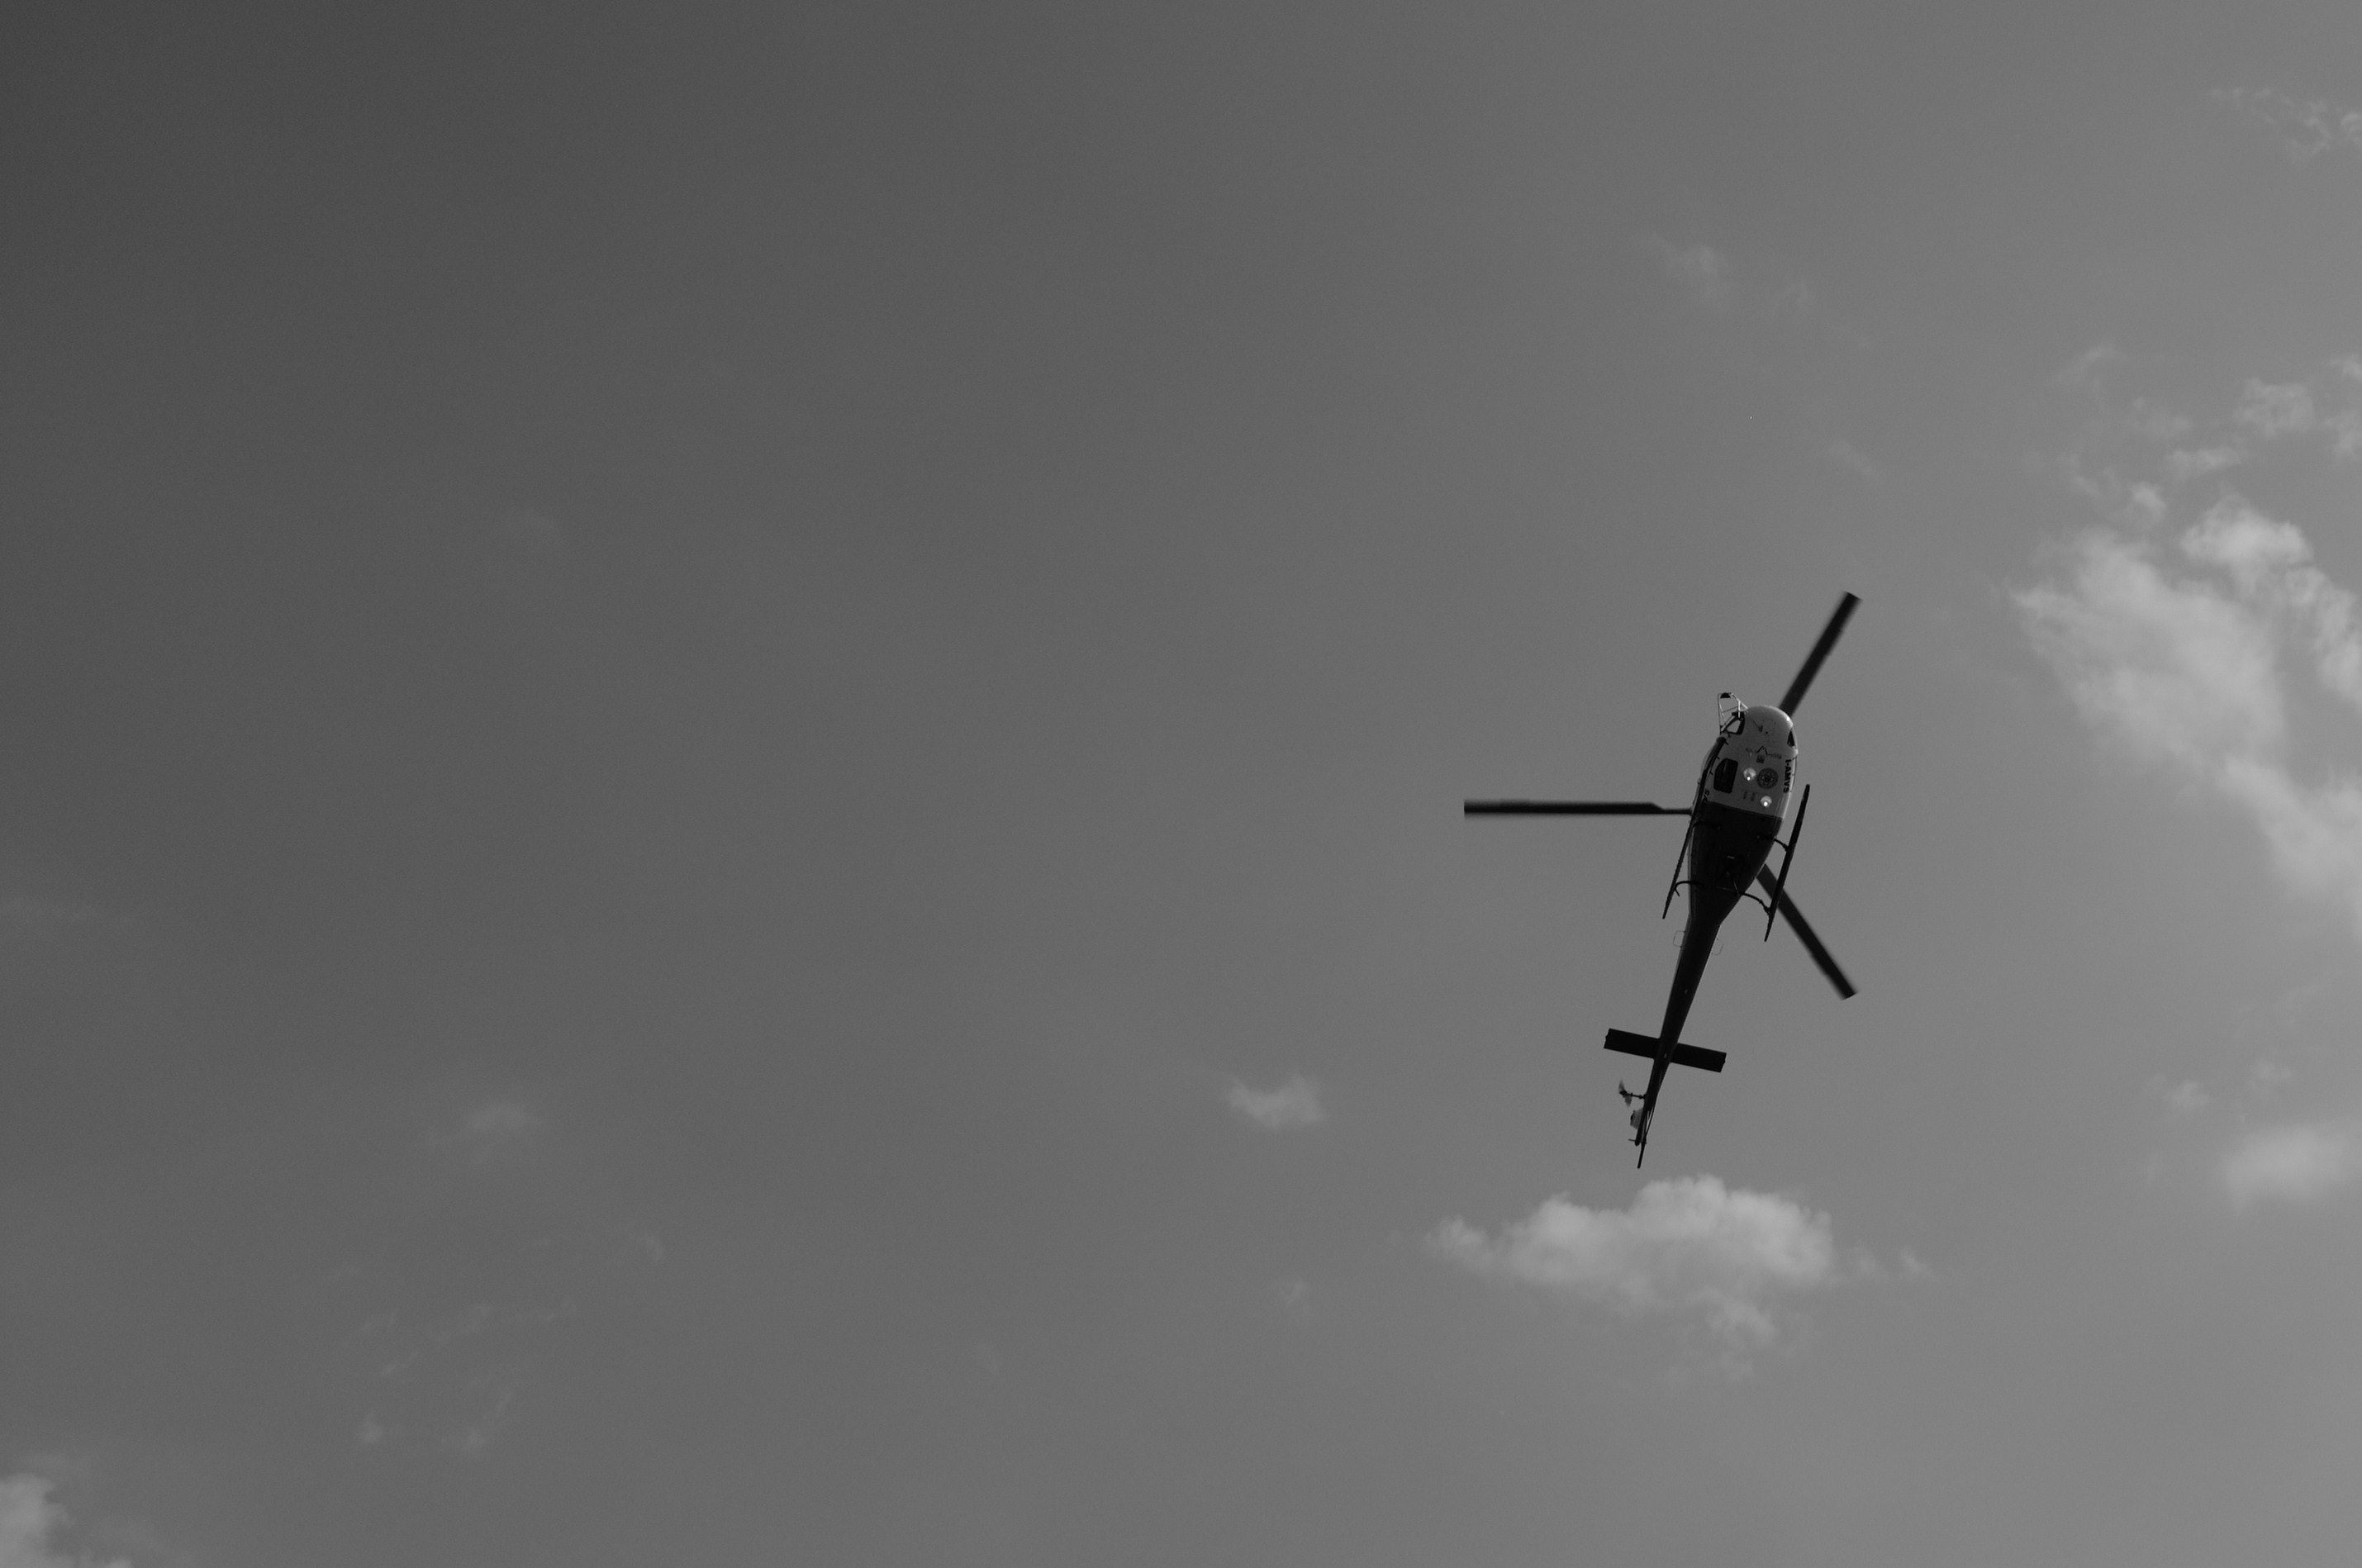
wing, cloud, black and white, sky, aircraft, vehicle, aviation, flight, monochrome, helicopter, propeller, monochrome photography, atmosphere of earth